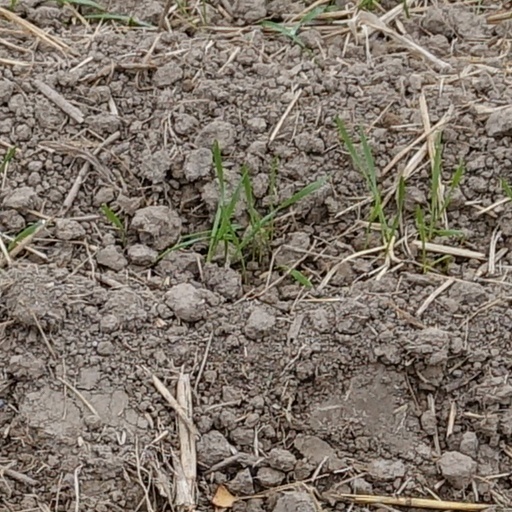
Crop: wheat